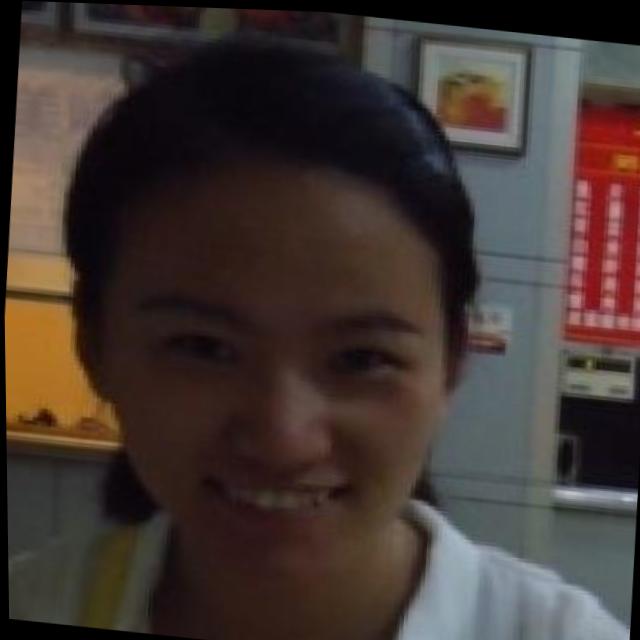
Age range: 21-44